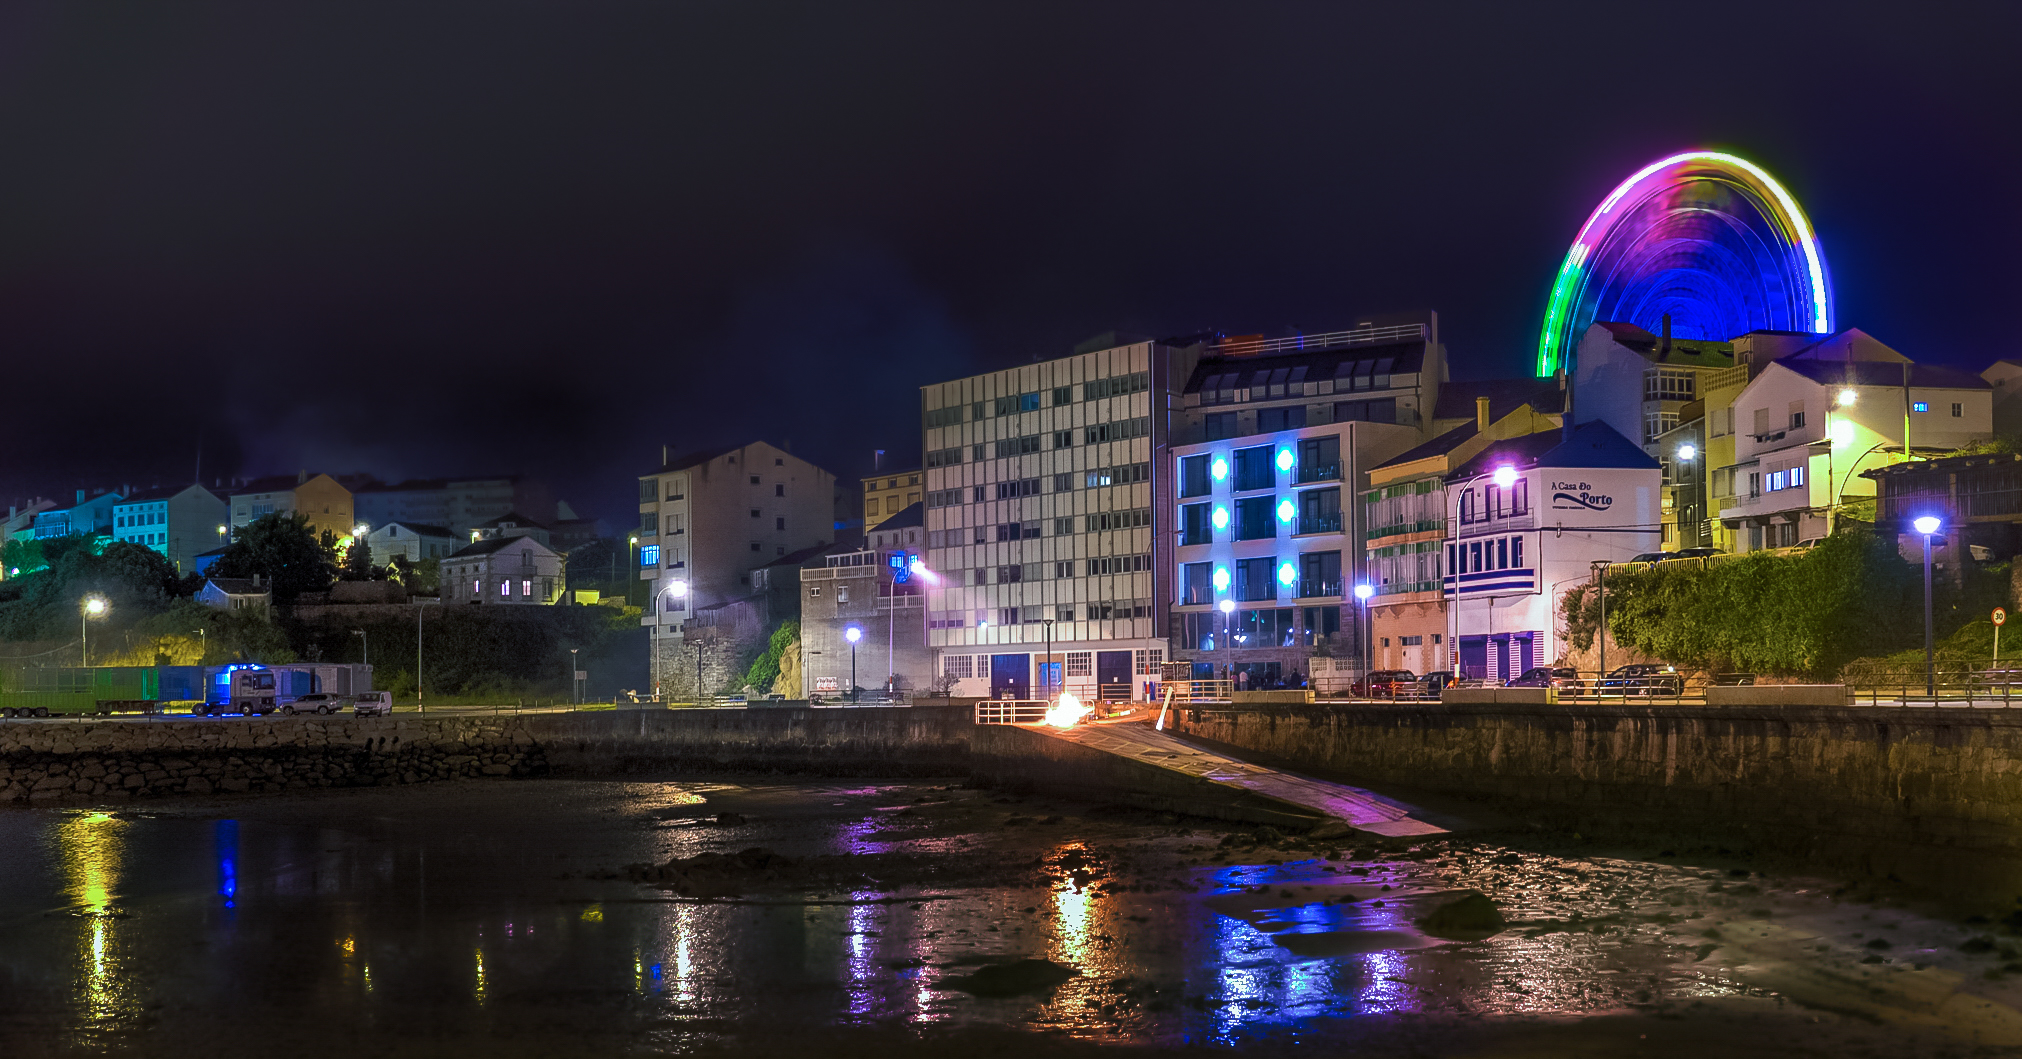
landscape, light, skyline, night, city, skyscraper, cityscape, downtown, dusk, evening, reflection, landmark, spain, galicia, noche, paisajes, espana, metropolis, ggl1, gaby1, xovesphoto, sonydscrx10iii, sonyrx10iii, rx10iii, rx10m3, burela, urban area, human settlement, atmosphere of earth